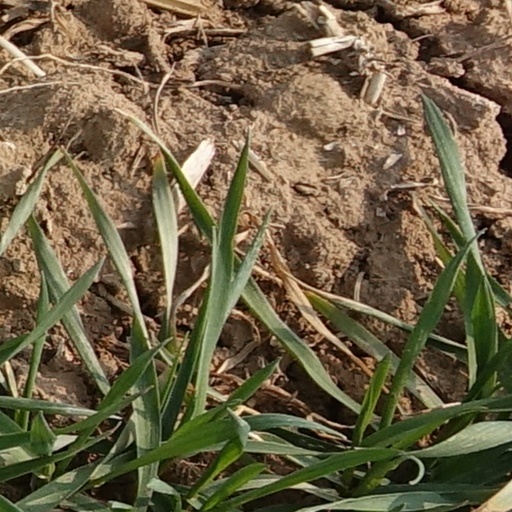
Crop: wheat